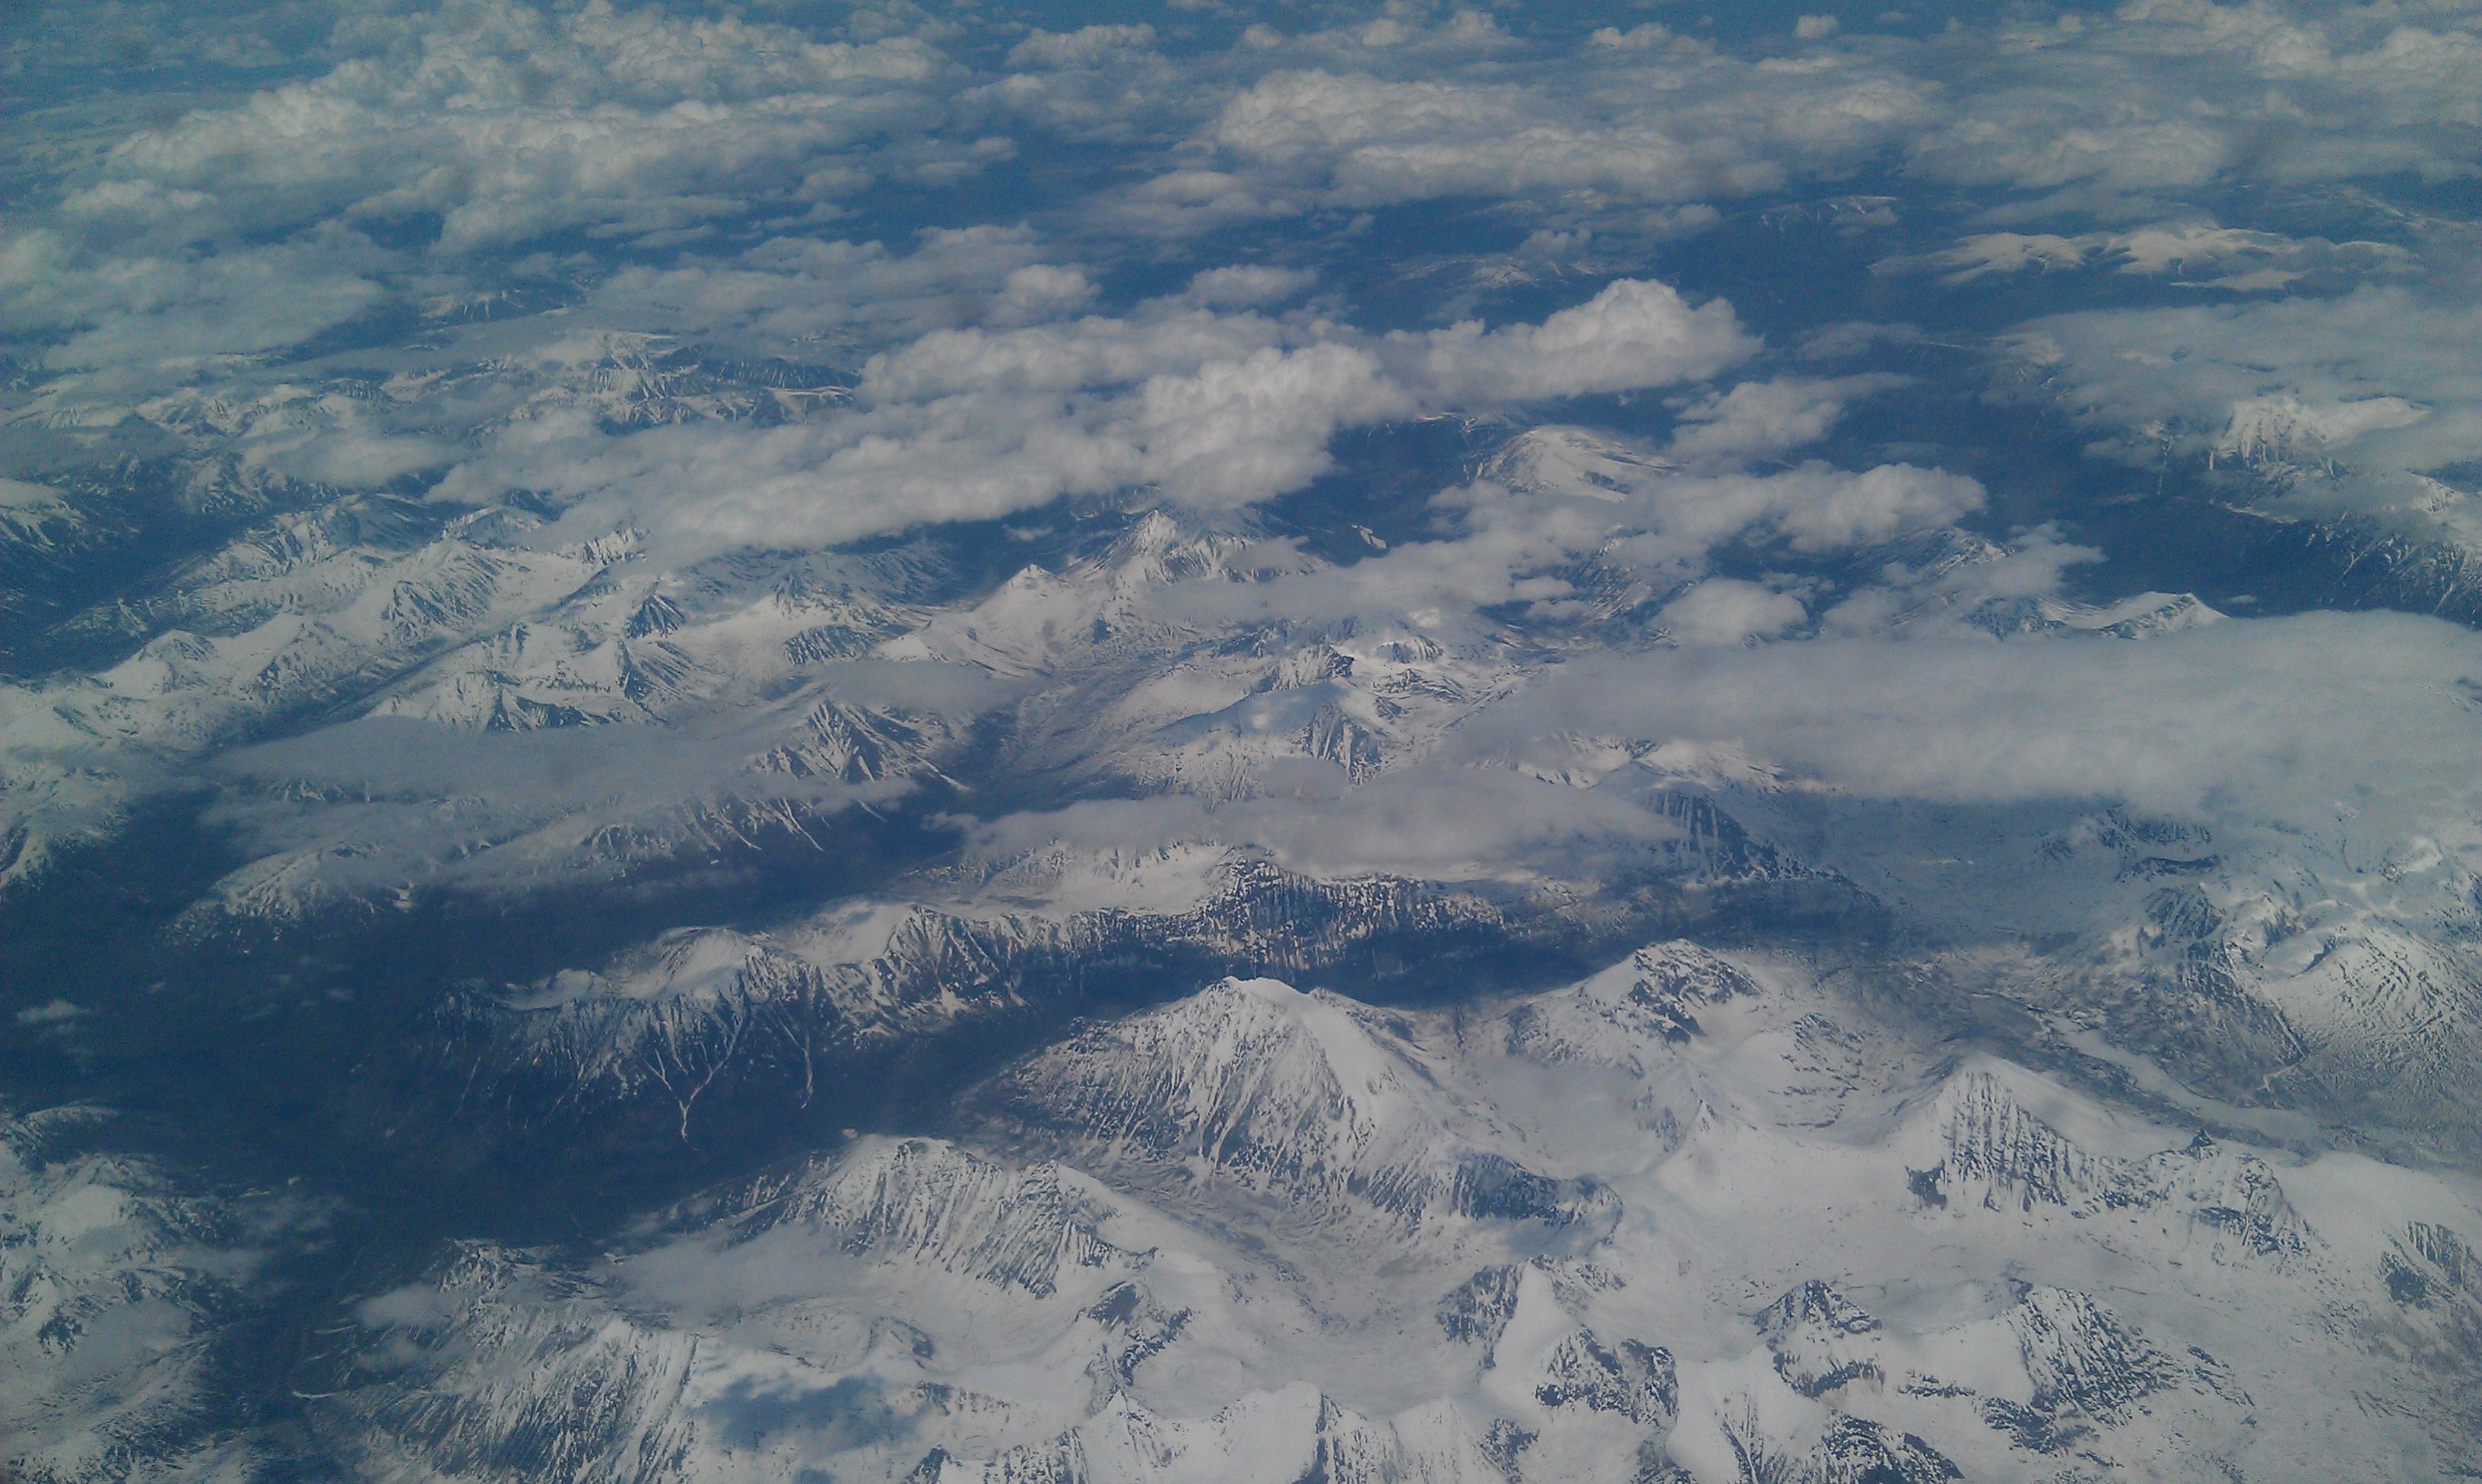
landscape, mountain, snow, winter, cloud, sky, atmosphere, land, mountain range, journey, flight, weather, ridge, plain, summit, height, top view, clouds, mountains, plateau, beauty, dahl, aerial photography, the terrain, atmosphere of earth, mountainous landforms, geological phenomenon